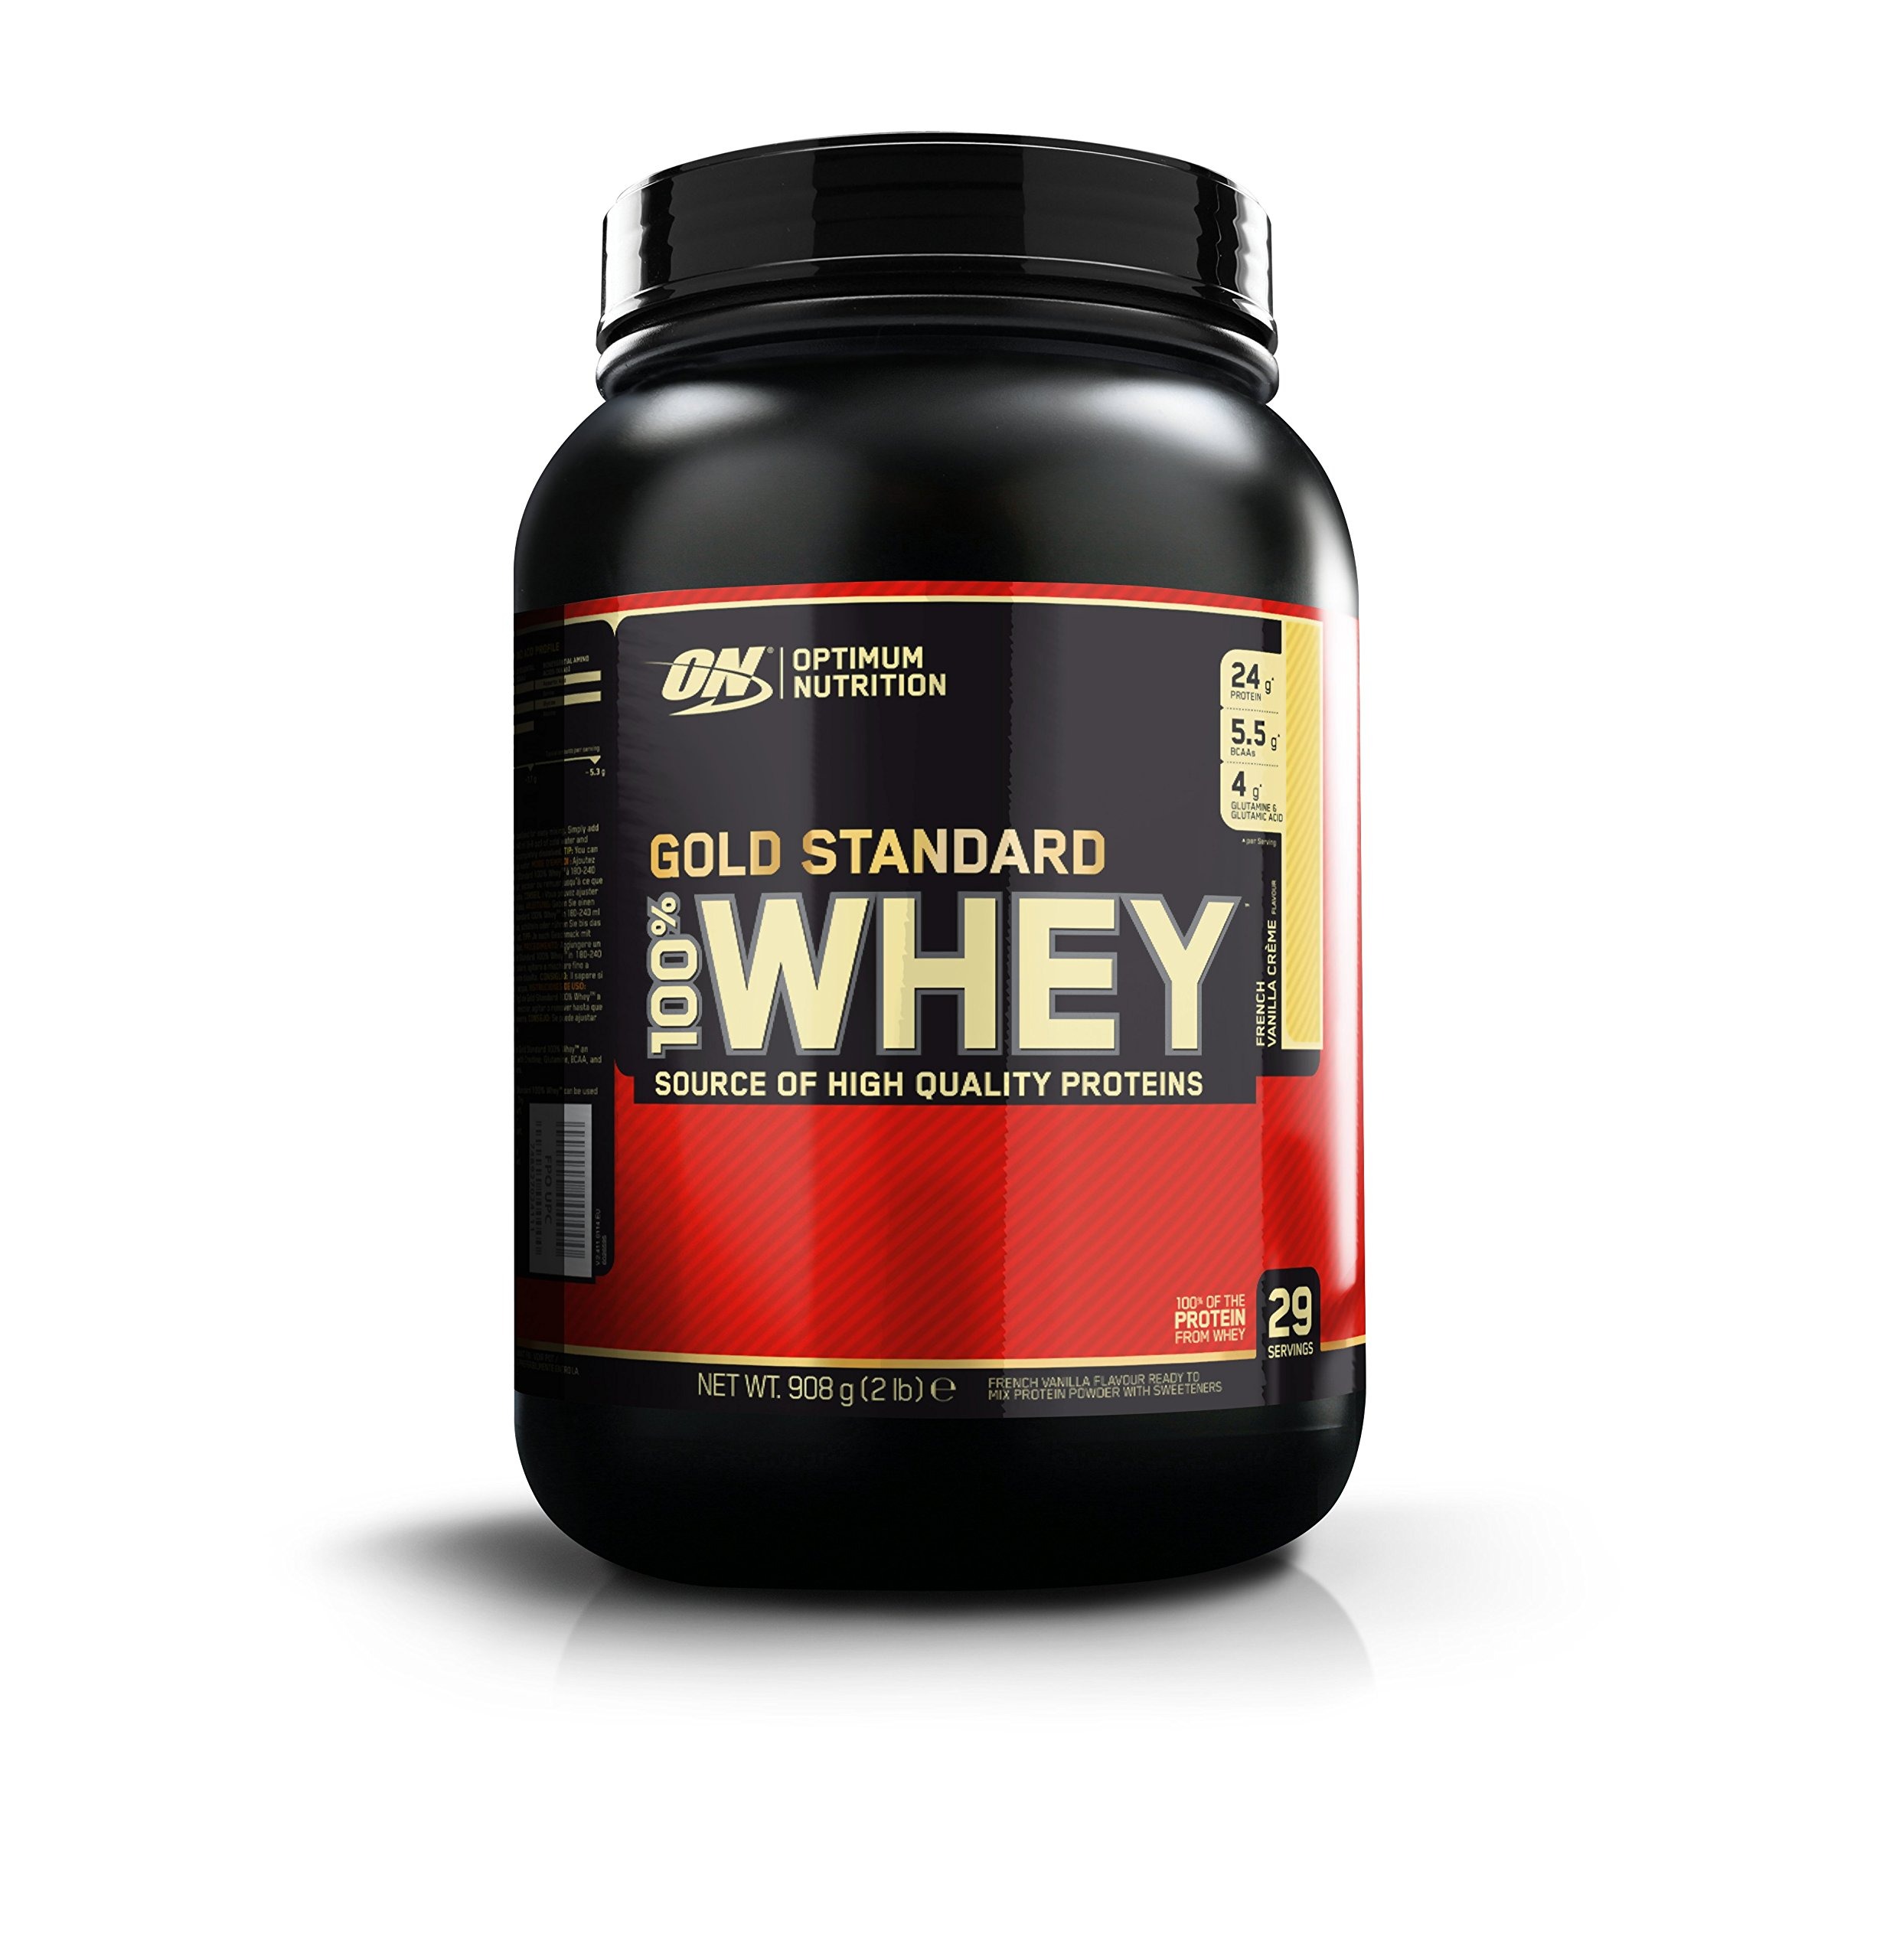
Item Name: Optimum Nutrition Gold Standard 100% Whey Protein Powder, French Vanilla Creme, 2 Pound
Value: 32.0
Unit: Ounce

Price: 44.99